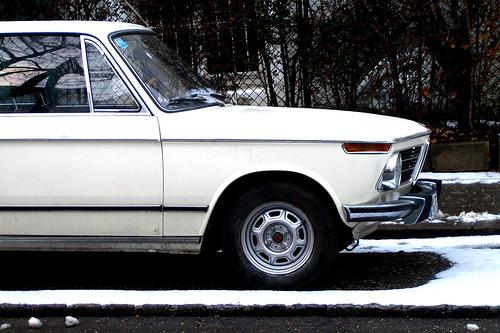
Weather: snow or frosty